Niikappu, Hokkaido

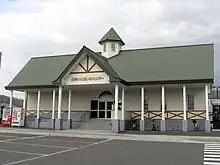
Niikappu Station on the Hidaka Main Line (April 2000)

Niikappu's mascot is . She is a superhero horse who wears earrings made of azalea and green bell peppers and a cape. Her weapon is an asparagus. Her heart-shape nose is a sign of peace. She watches over Niikappu everyday.